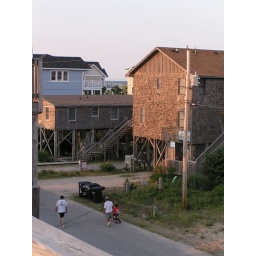
The path to the beach is just beside that house